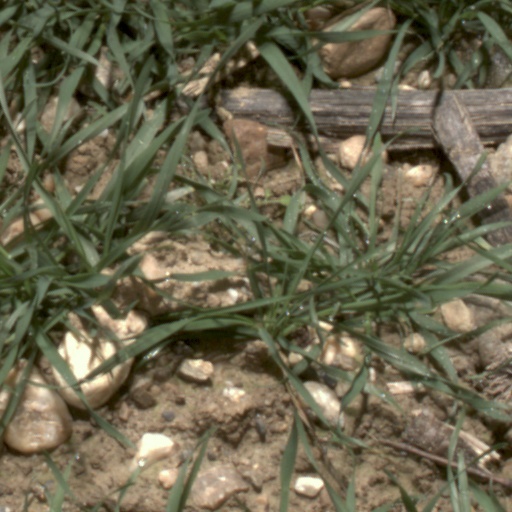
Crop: wheat